2011 IZOD IndyCar World Championship

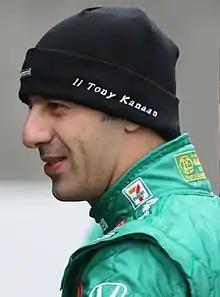
Tony Kanaan won the pole position with an average speed of 222.078 miles per hour

All thirty-four entered cars qualified for the race. Tony Kanaan, driving the 82 Dallara for KV Racing Technology, qualified on the pole, scoring the 15th and final pole position of his career, and his first one since the 2008 SunTrust Indy Challenge at Richmond Raceway. Kanaan had started on the pole in the second of the twin-races at Texas earlier in the year, but it didn't count towards his total as it was achieved through a draw. Kanaan shared the front row with Oriol Servià, who fell short of his second career pole by 0.017 mph driving the No. 2 Dallara for Newman/Haas Racing.